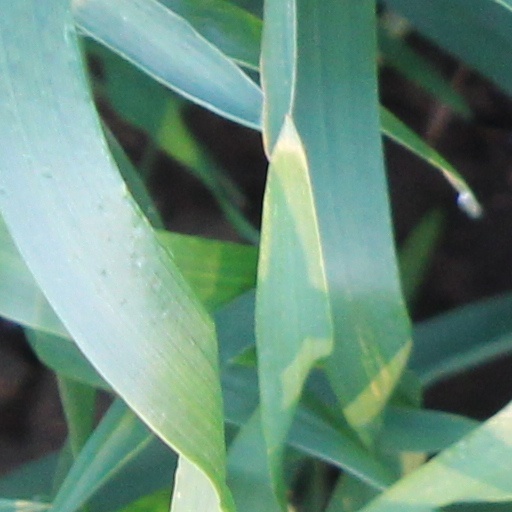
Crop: wheat